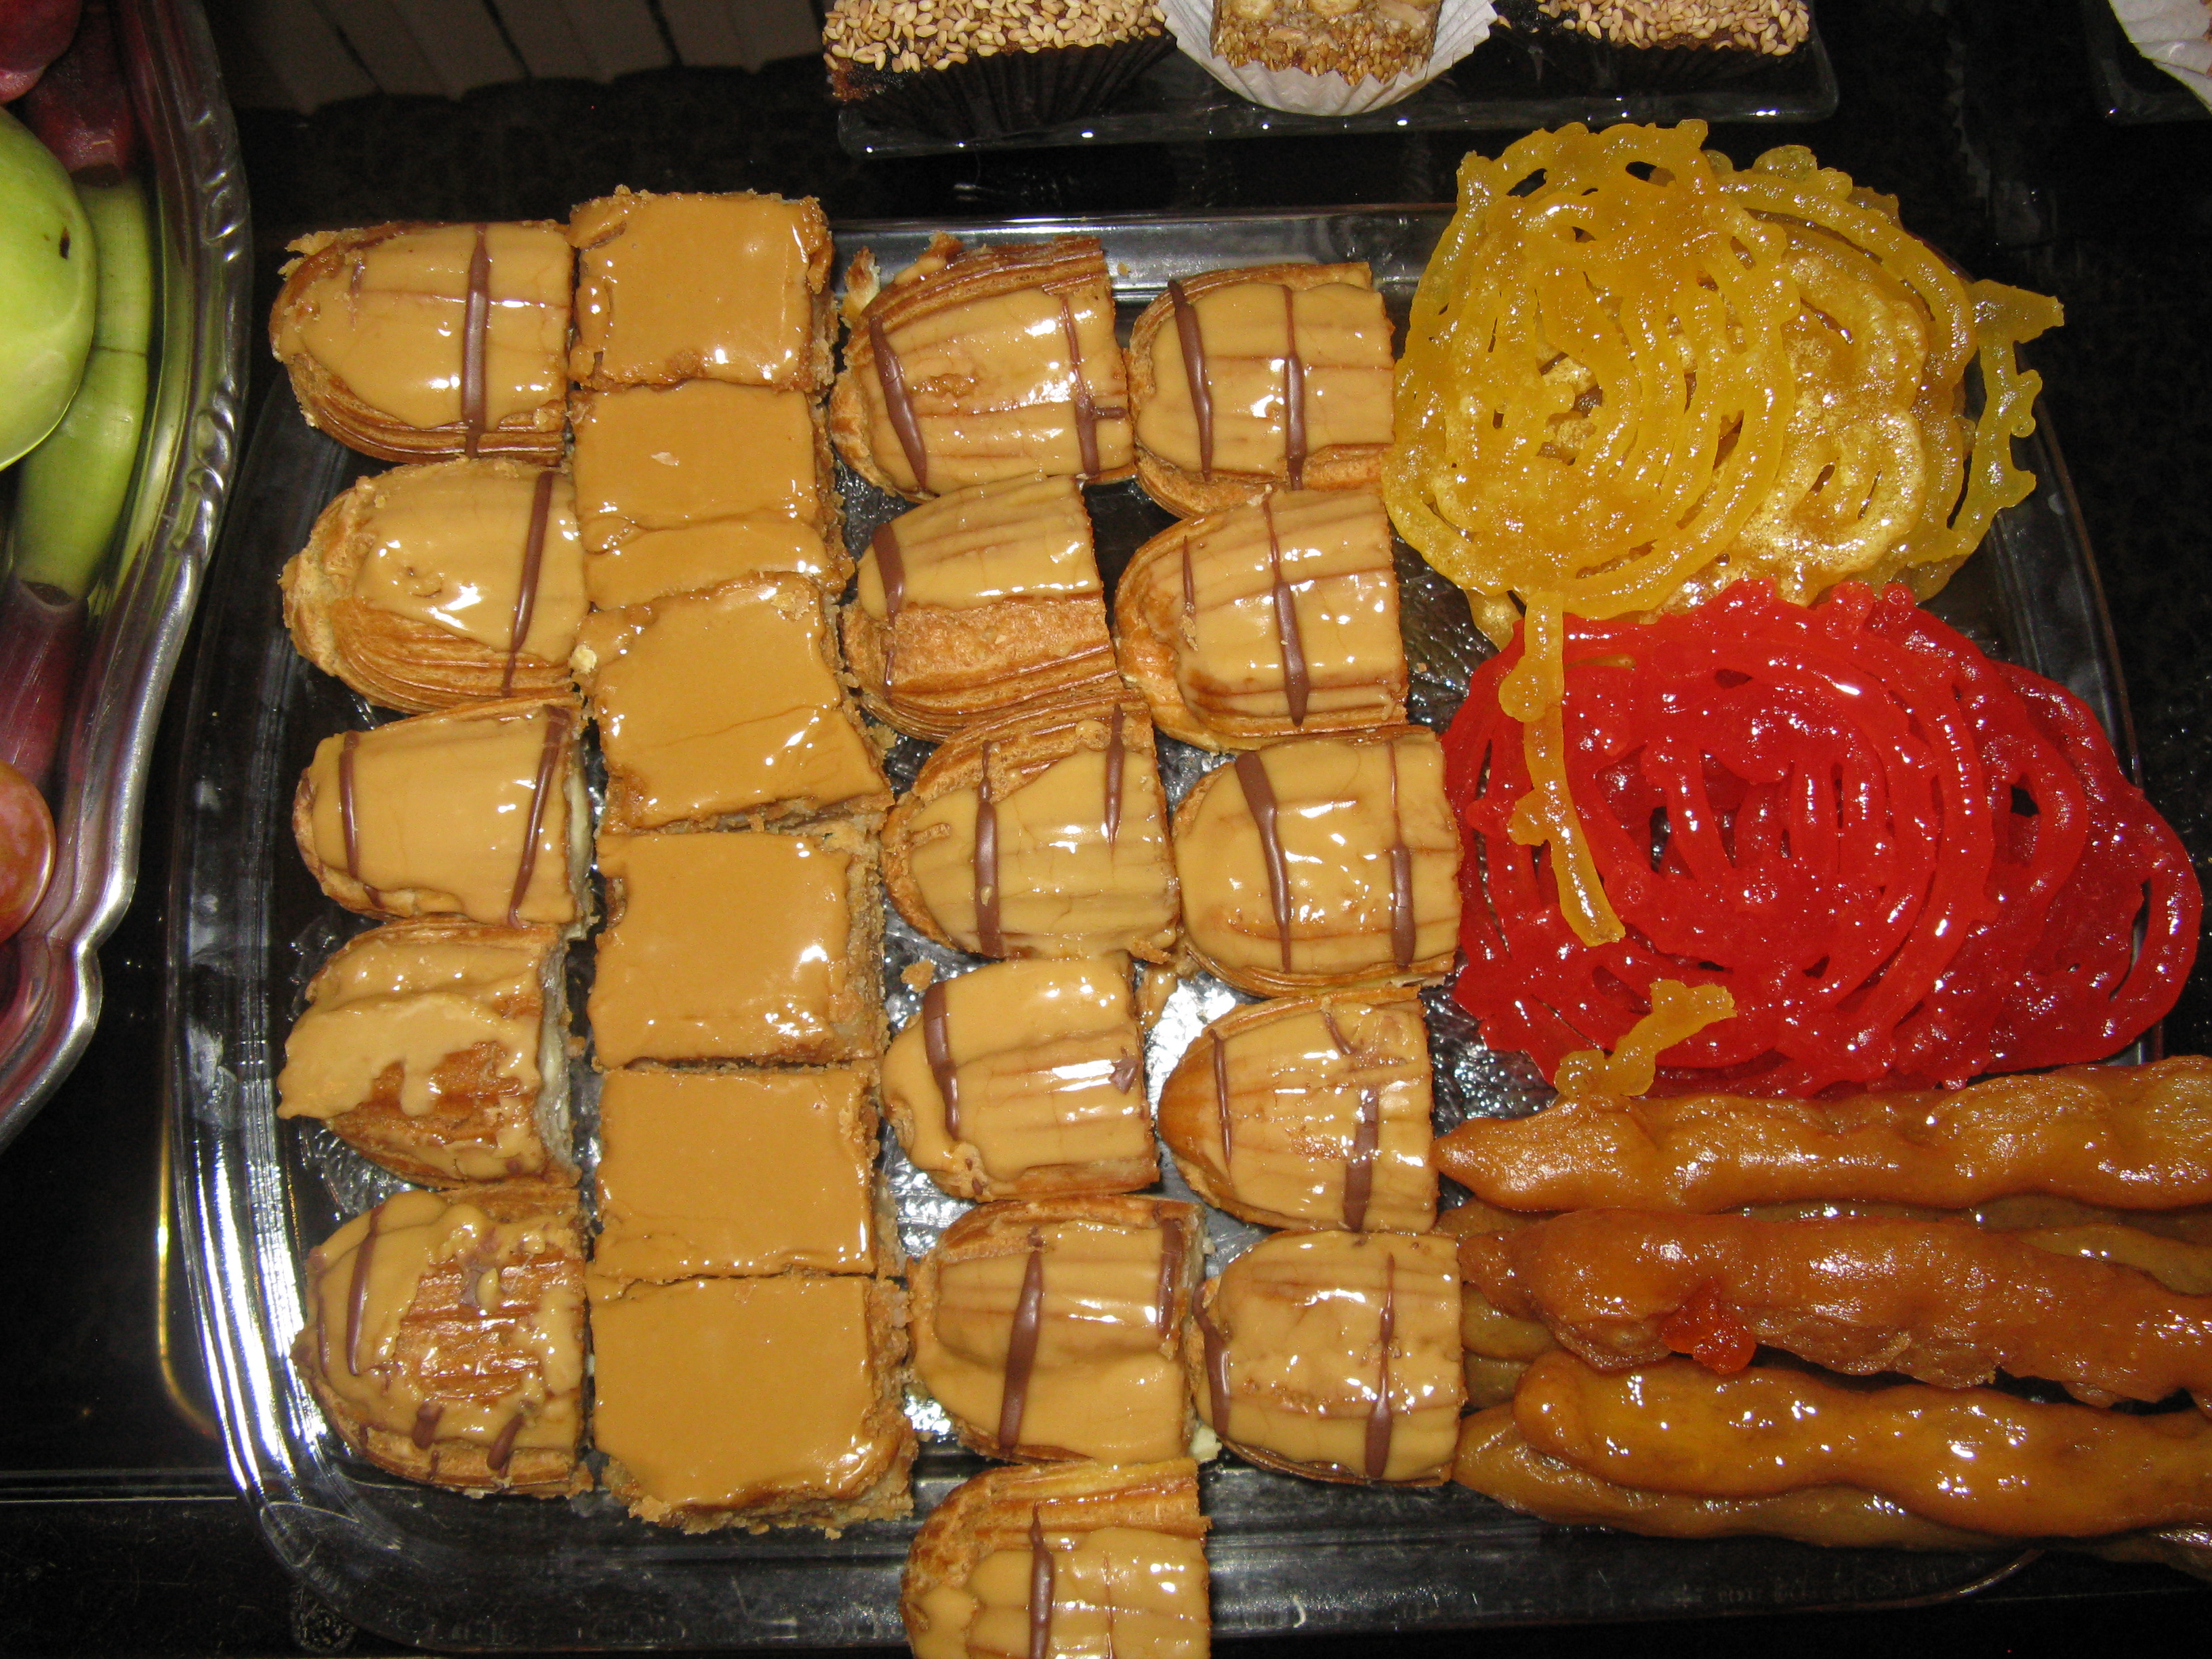
beef, bread, bun, burger, calories, cheese, cheeseburger, close up, cooking, delicious, food, fries, hamburger, lettuce, meal, meat, photography, sandwich, sesame, seeds, snack, tasty, wooden tray, fast food, french fries, junk food, brunch, dish, breakfast, finger food, full breakfast, side dish, appetizer, buffalo burger, breakfast sandwich, fast food restaurant, veggie burger, slider, cuisine, ingredient, delicacy, produce, vegan nutrition, dessert, comfort food